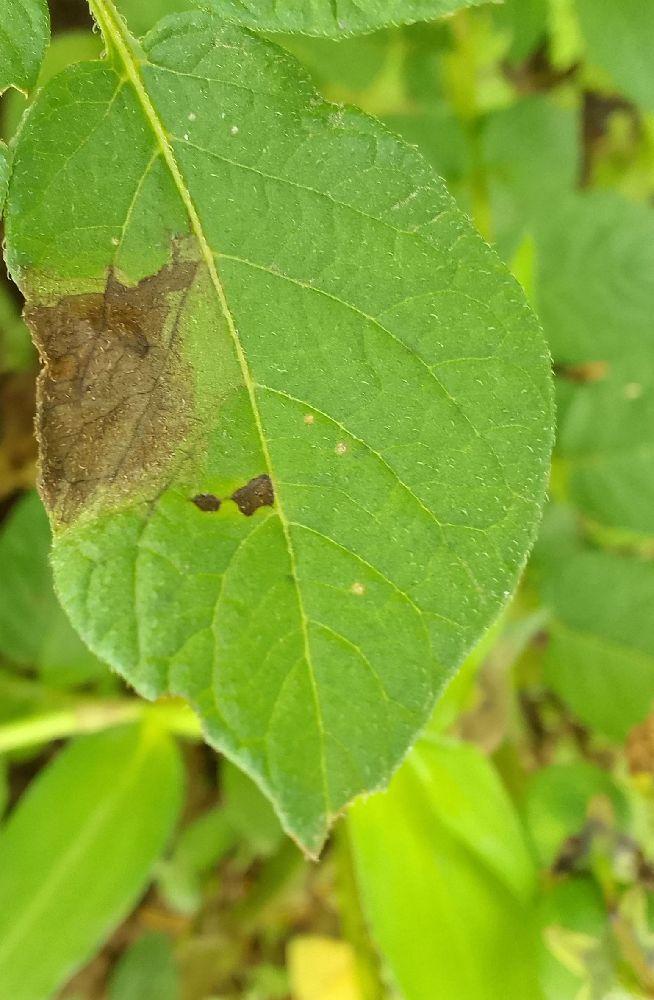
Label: Late blight